Jovana Jović

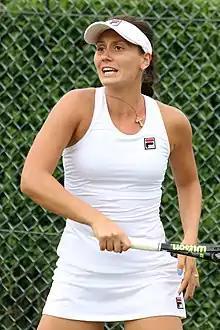
Jović at the 2016 Wimbledon

Jovana Jović (née Jakšić; 30 September 1993) is a Serbian former professional tennis player. Jović won 17 singles titles and four doubles titles on the ITF Women's Circuit. On 12 May 2014, she reached her best singles ranking of world No. 102, after getting into the WTA tournament final in Monterrey. On 31 July 2017, she peaked at No. 204 in the doubles rankings.